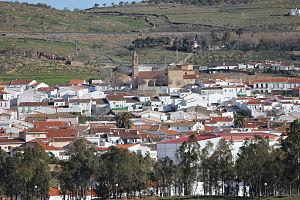
Guadalcanal est une commune de la province de Séville, dans la communauté autonome d’Andalousie, en Espagne.